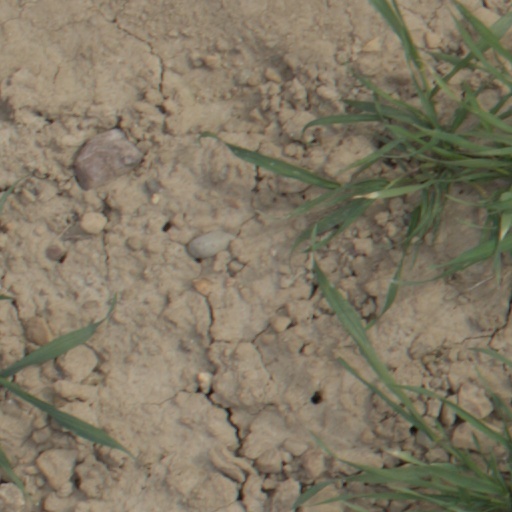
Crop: wheat